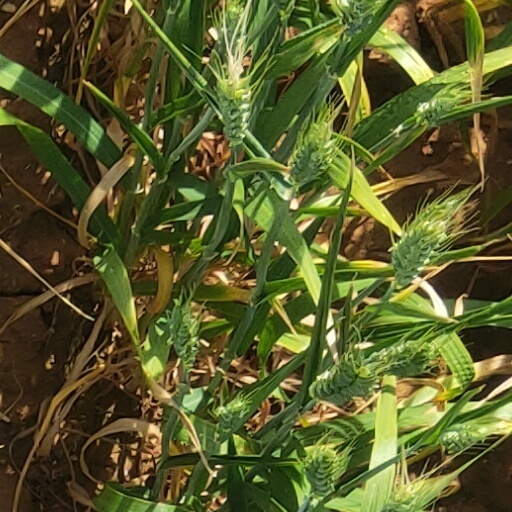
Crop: wheat